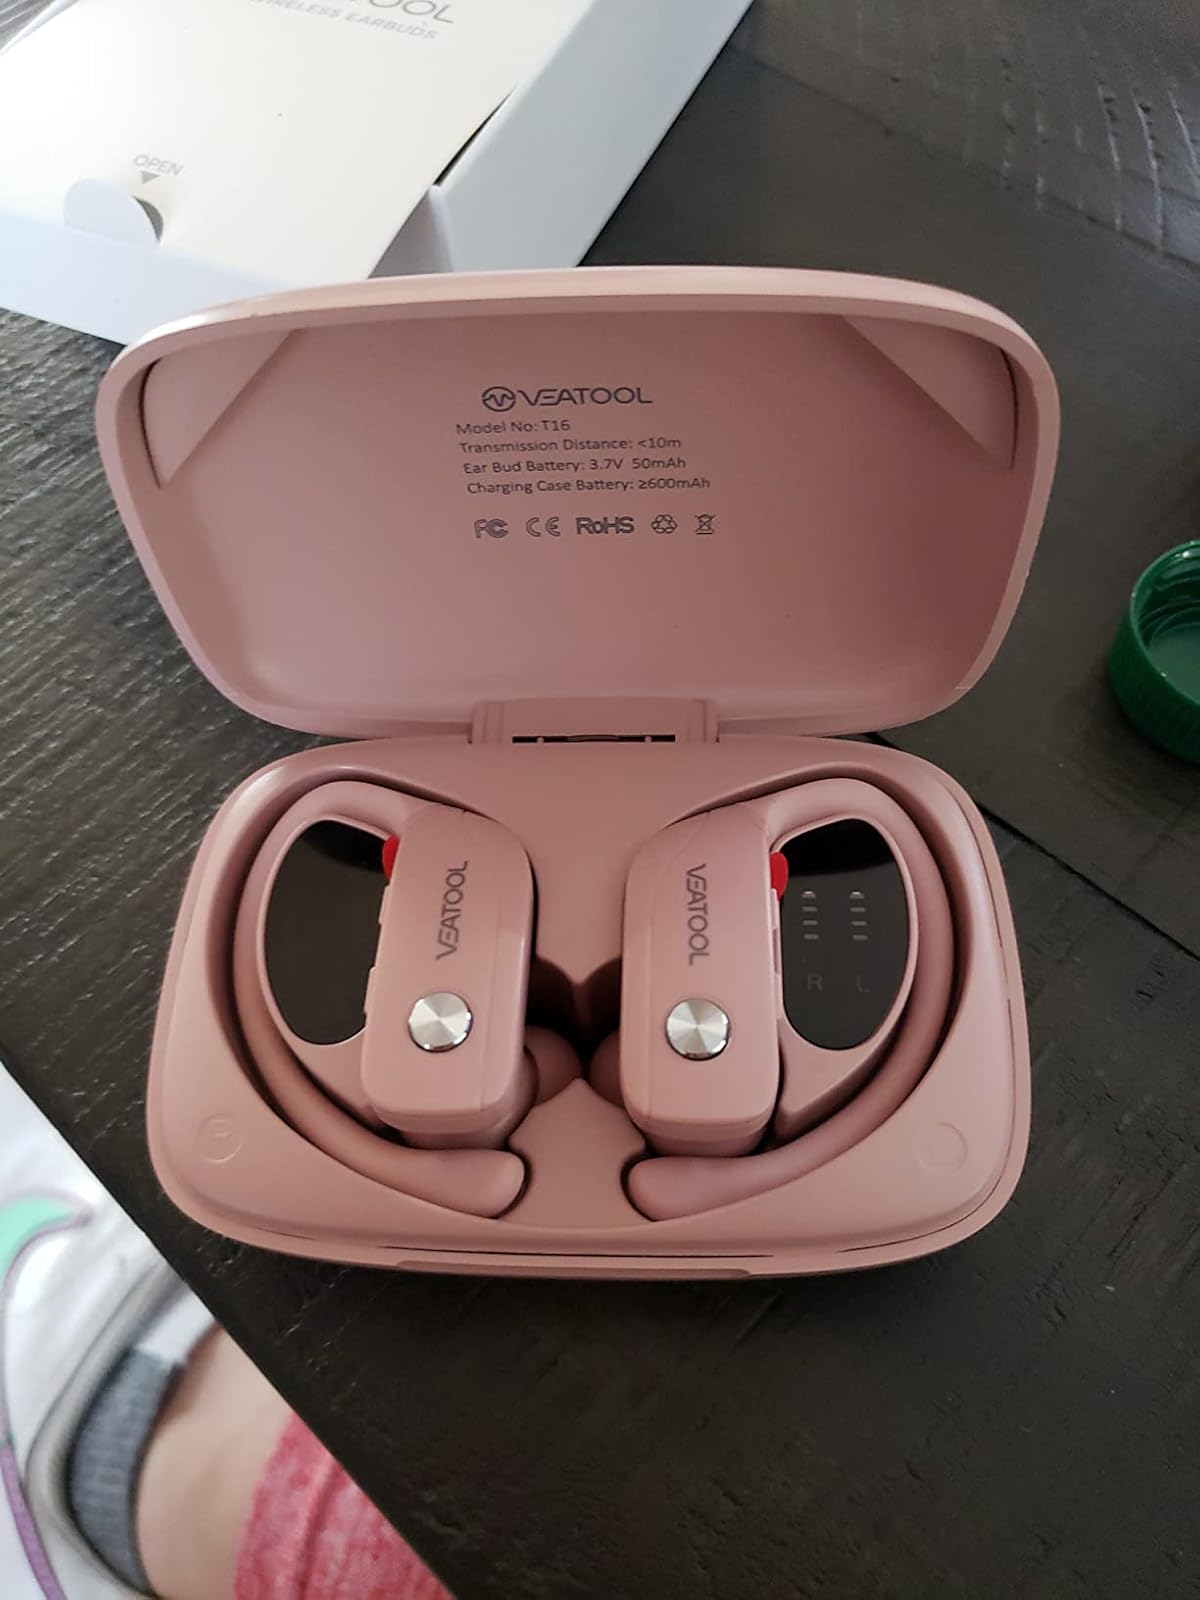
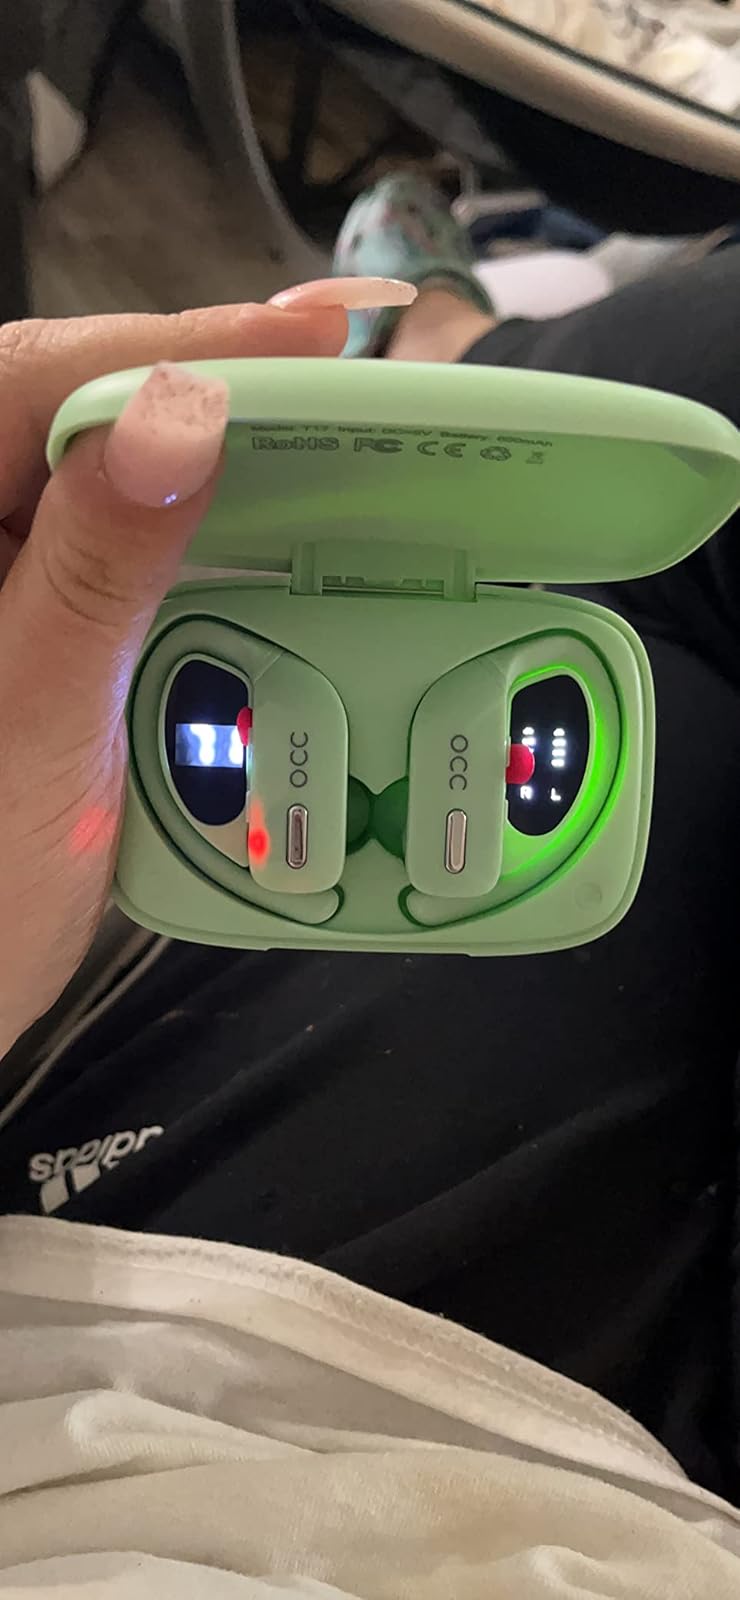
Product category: earbuds
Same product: no